Théodore Gosselin

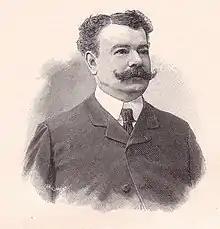
Théodore Gosselin

Louis Léon Théodore Gosselin (7 October 1855, in Richemont, Moselle – 7 February 1935) was a French historian and playwright who wrote under the pen name G. Lenotre. He wrote articles in publications such as "Le Figaro", "Revue des deux mondes", "Le Monde illustré" and "Le Temps". He also produced numerous works dealing with the French Revolution, especially the Reign of Terror, constructed from his research into primary documents of the era. His work was recognized and admired by his contemporaries. Gosselin was made an officer of the Légion d'honneur and in 1932 was elected to the Académie française, but died before being able to sit in the Academy and never made the speech which he had written in homage to his predecessor, René Bazin.